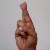
The image shows a hand gesture representing the letter 'R' in Indian Sign Language.